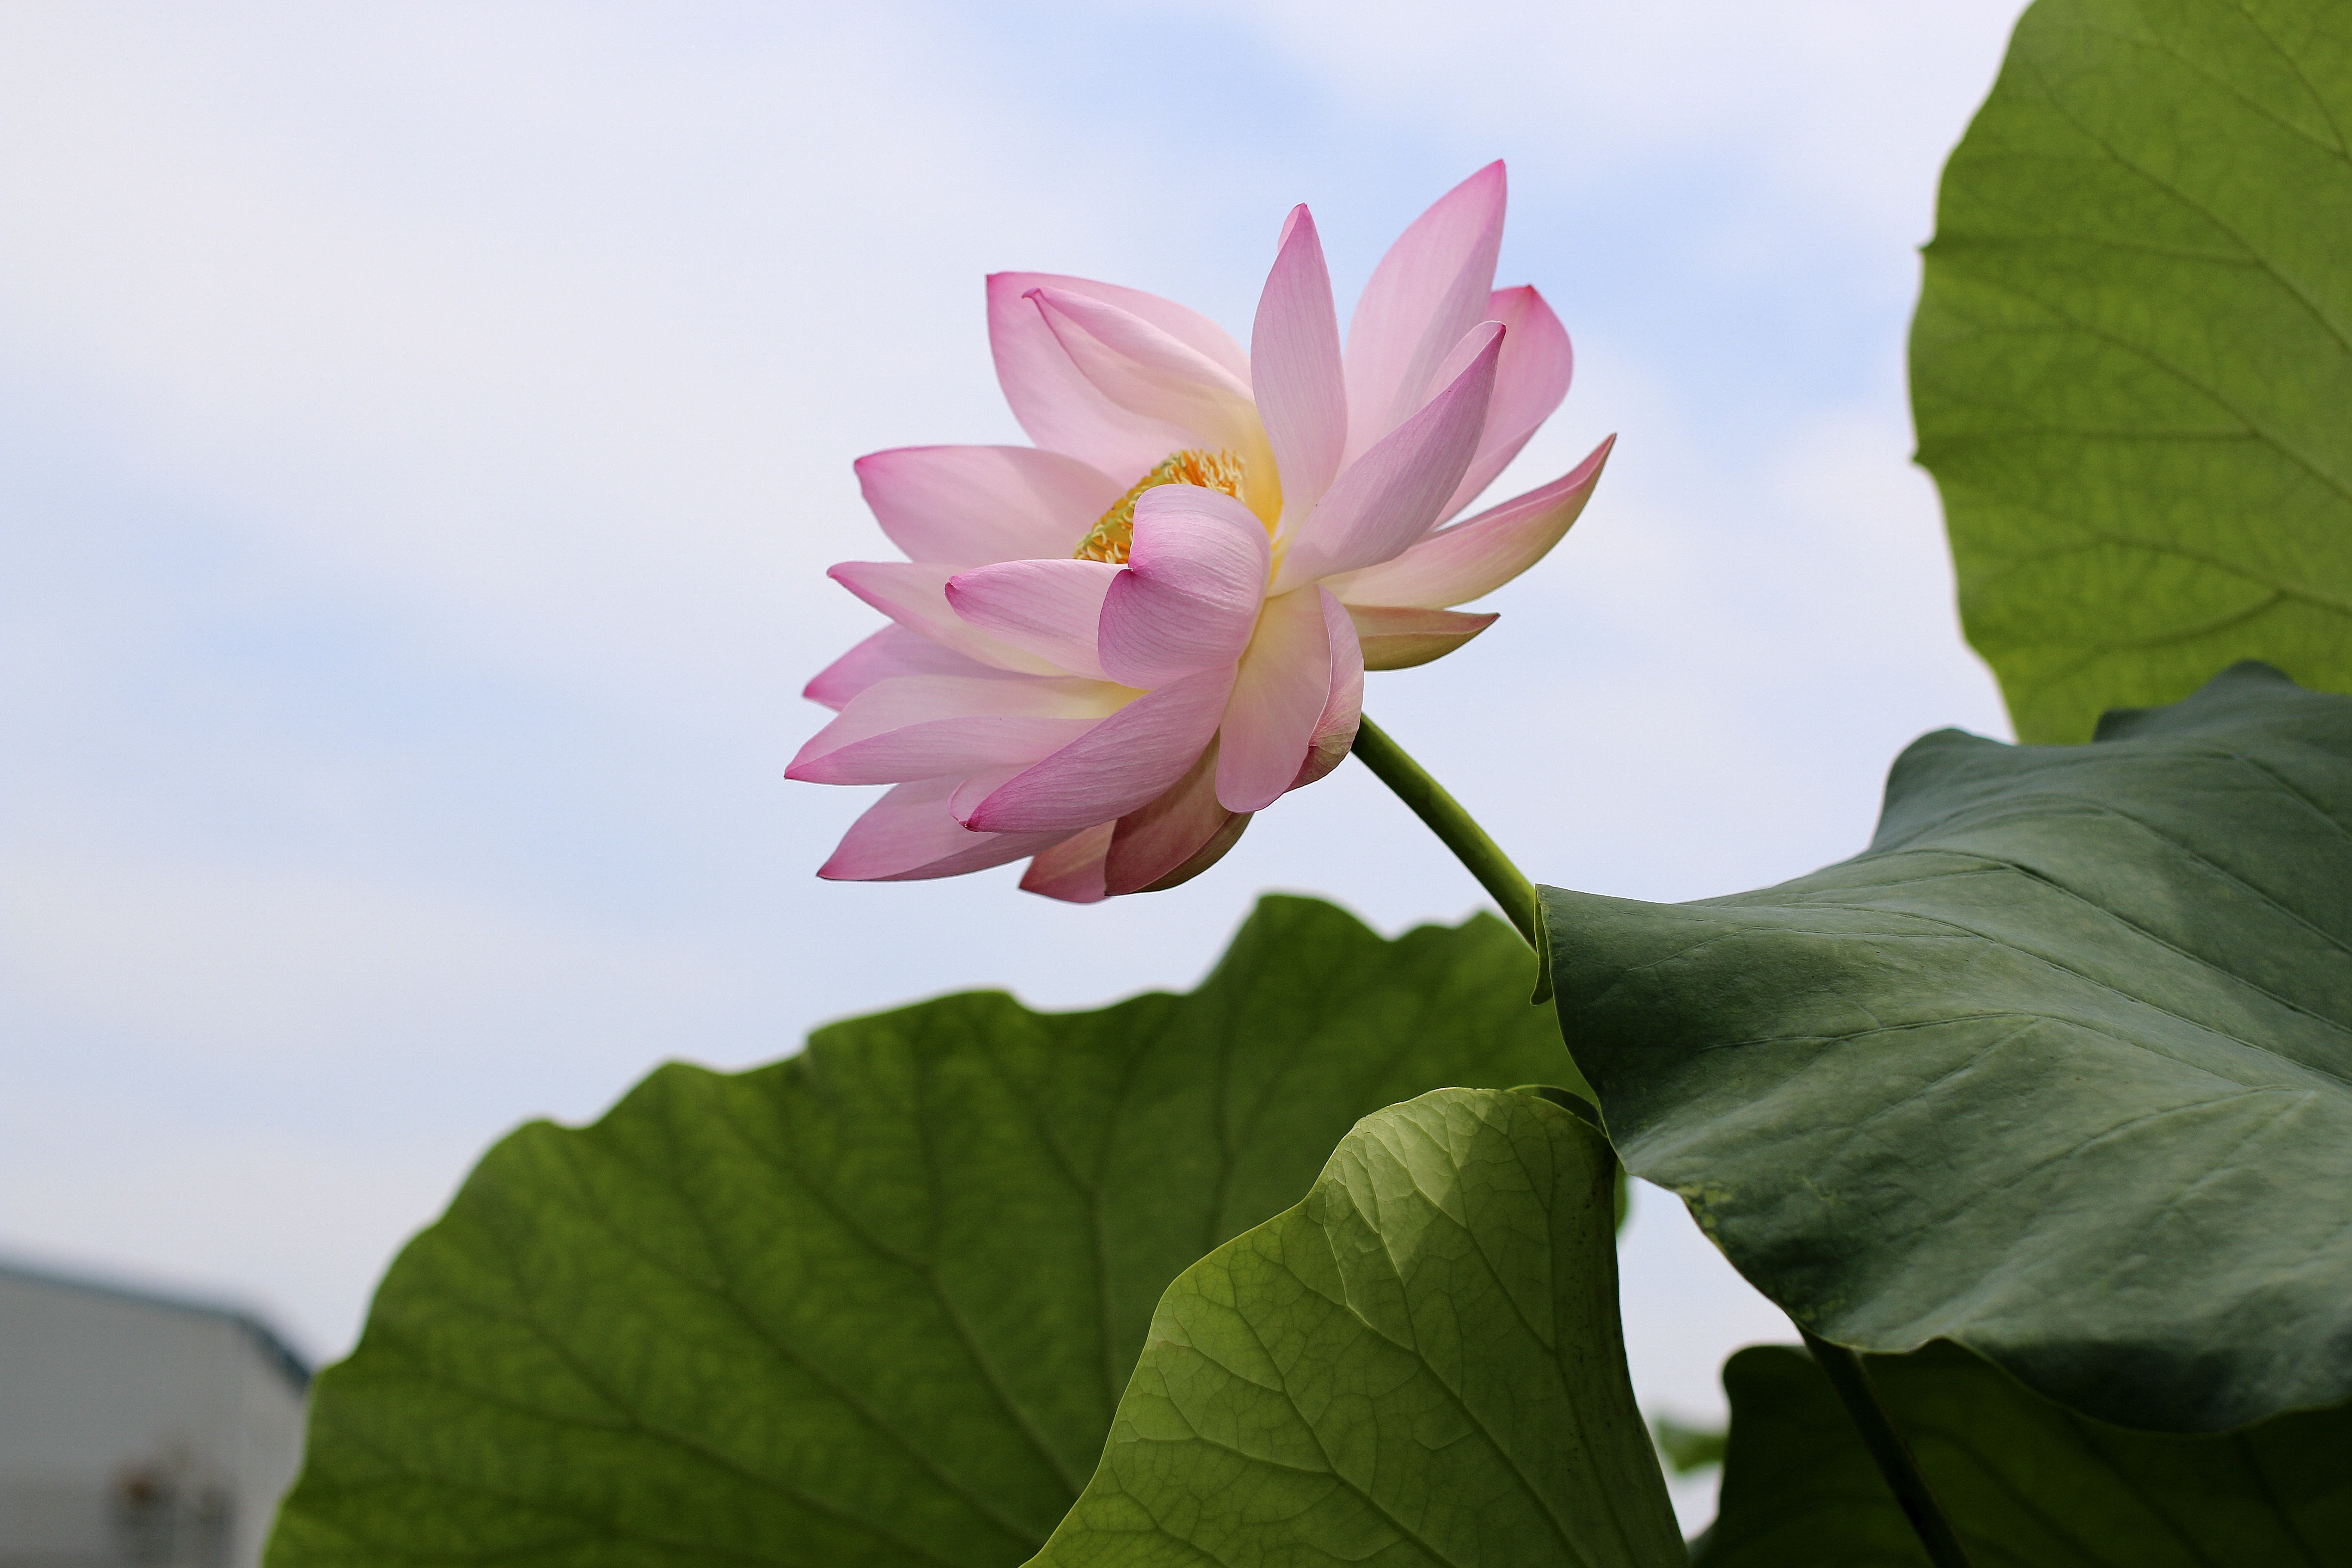
blossom, plant, leaf, flower, petal, natural, botany, sacred lotus, aquatic plant, flora, lotus, beauty, rose petals, ao, macro photography, the beauty, flowering plant, daisy family, gun cotton, lotus flowers, watering the plants, annual plant, land plant, lotus family, proteales